Forumwarz

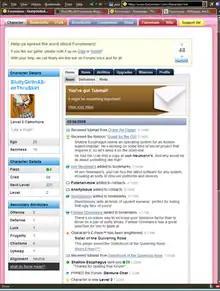
Screenshot of the website's character page. The colors and imagery vary on what class the player picks.

Forumwarz takes place on a parodic version of the Internet, and the interface reflects this with an Instant Messaging client, online shopping for virtual items and services, and Internet forum battlegrounds. The Instant Messaging Client is called sTalk, a pun on "stalk", and a parody of Google's IM client gTalk.